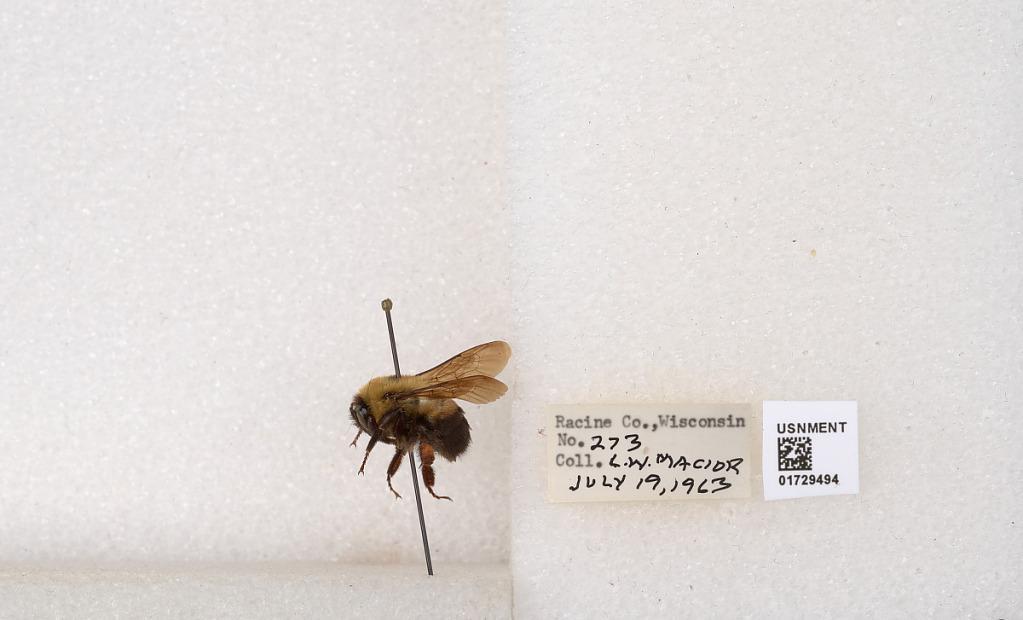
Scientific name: Bombus (Separatobombus) griseocollis (De Geer)
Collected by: L. Macior
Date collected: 1963-7-19
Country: United States
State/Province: Wisconsin
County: Racine
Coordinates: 42.7299, -87.8123